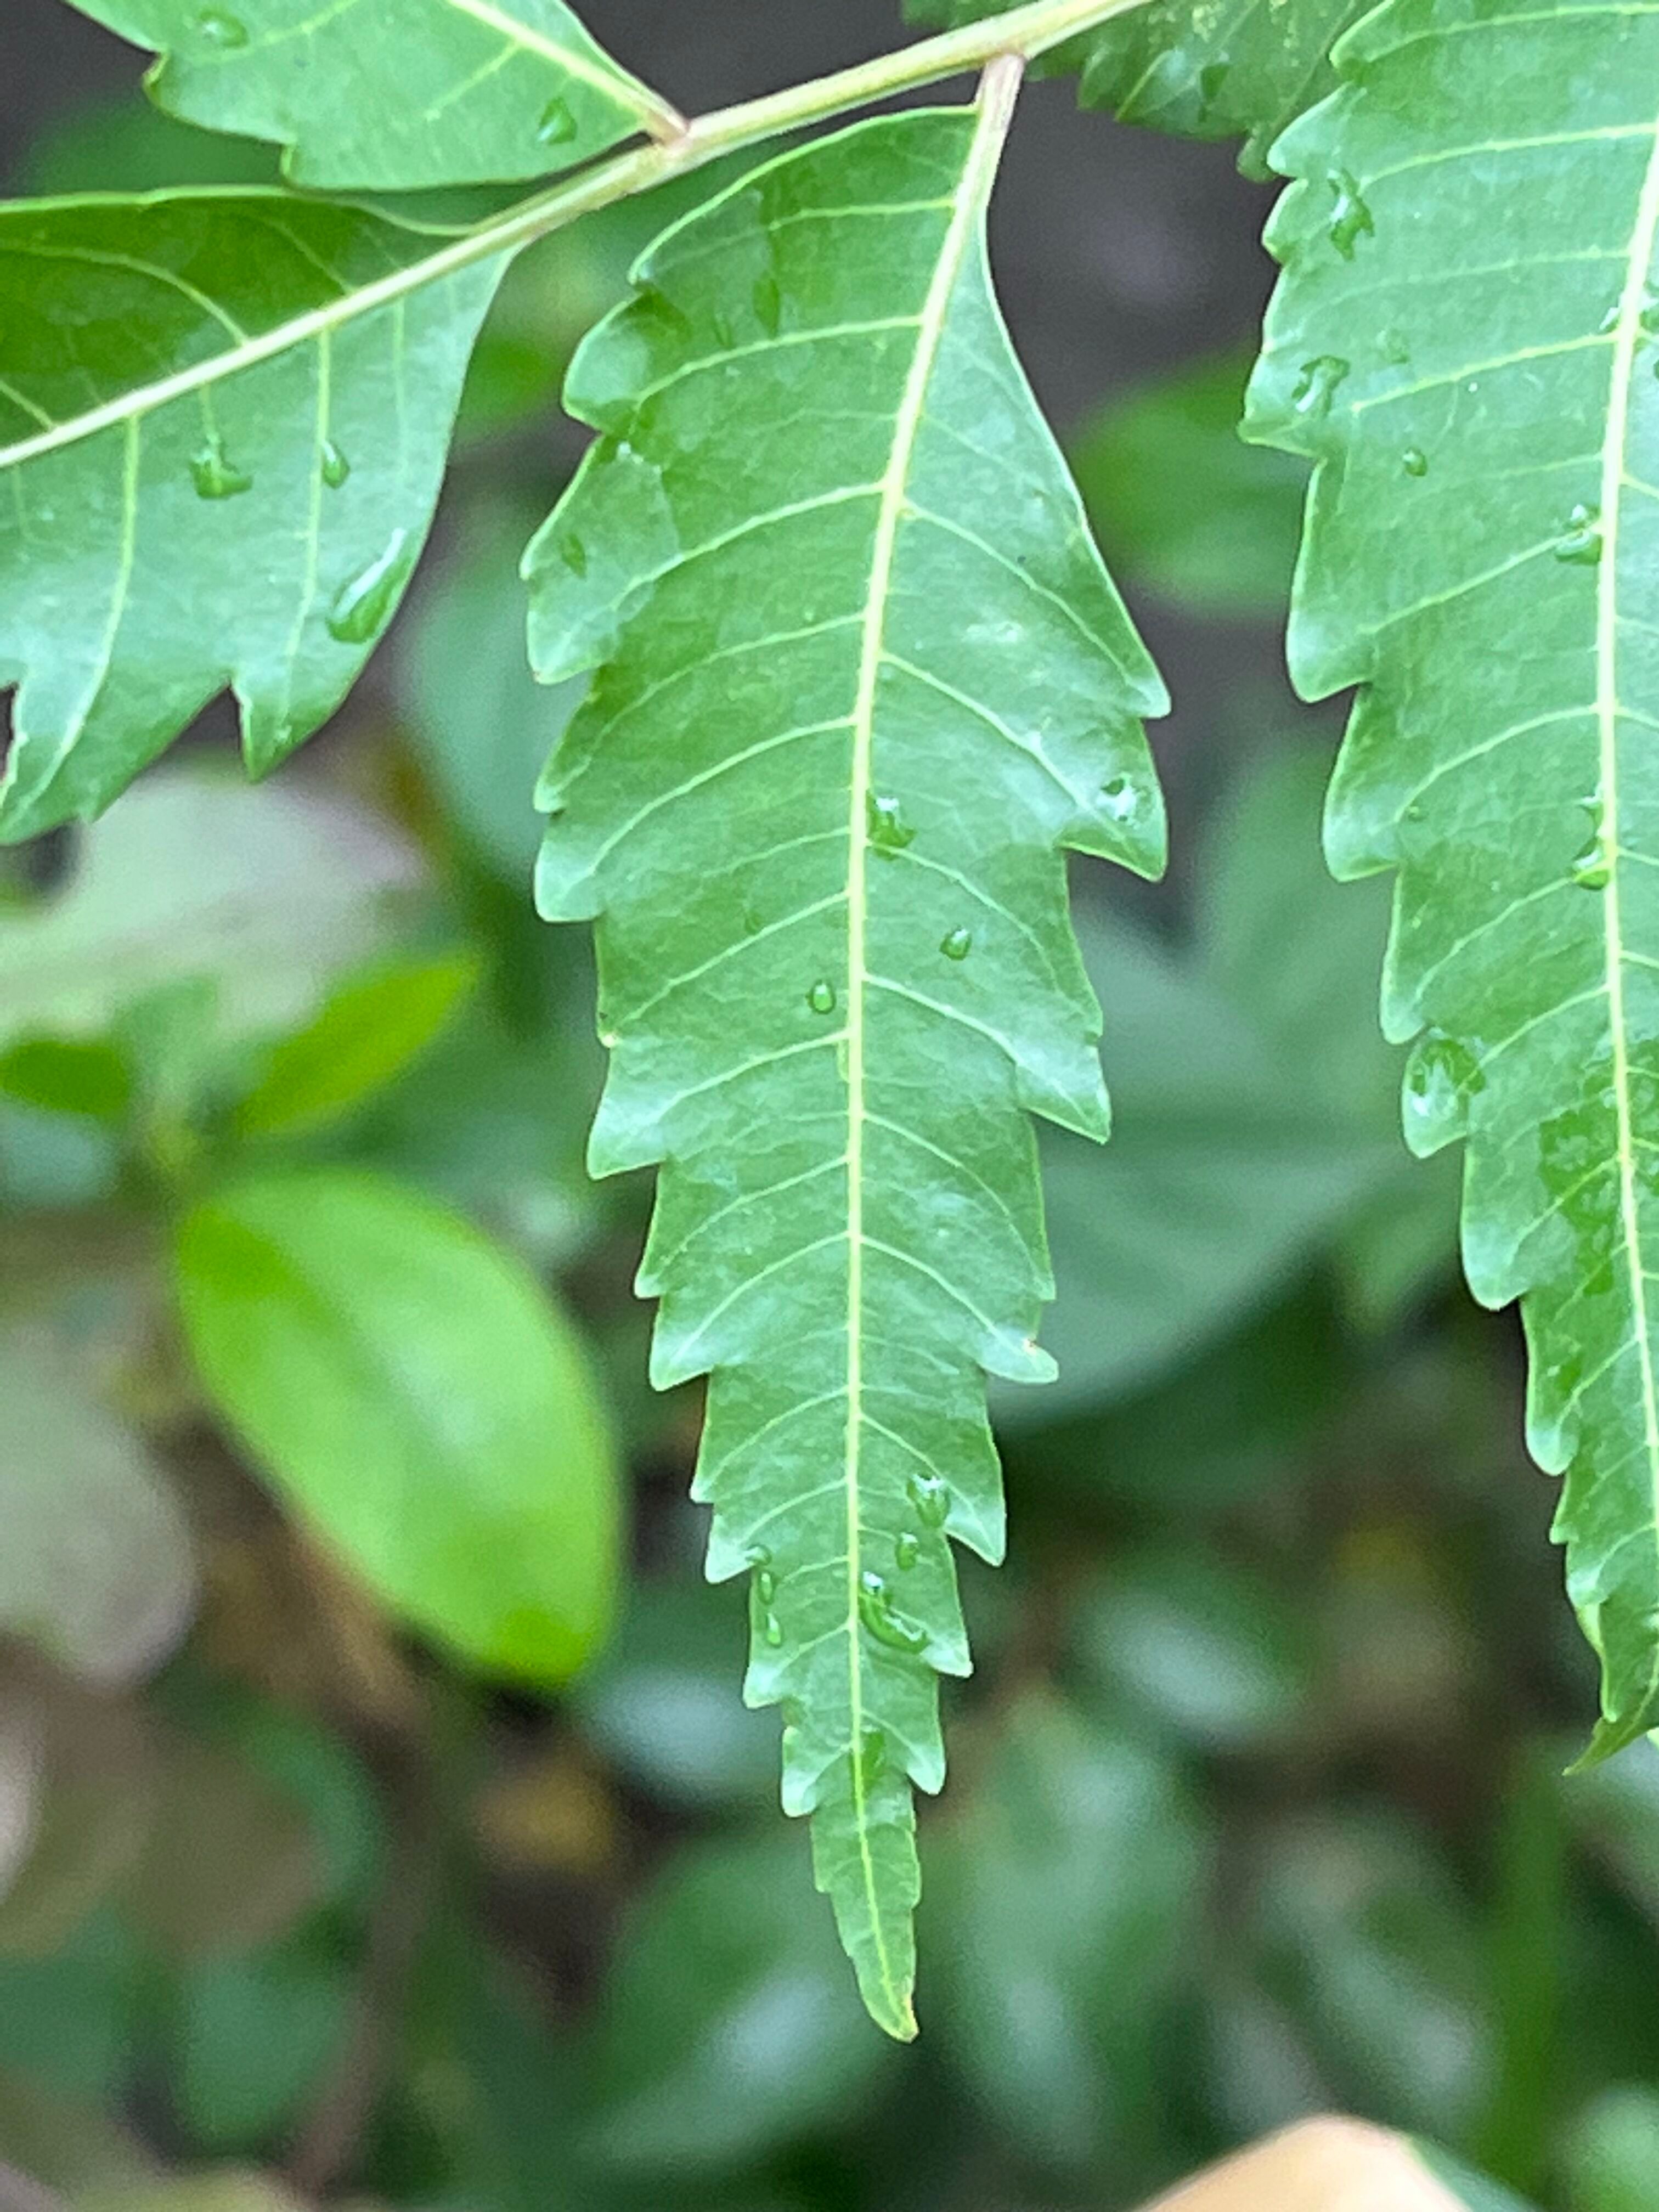
Plant species: azadirachta-indica